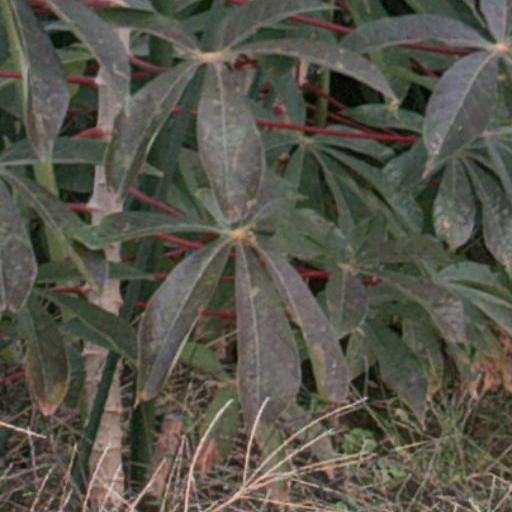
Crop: cassava